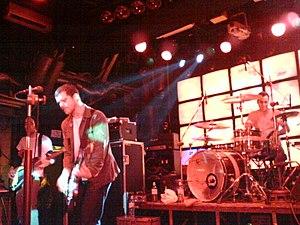
Brand New est un groupe de rock alternatif américain, originaire de Long Island, New York. Formé en 2000, le groupe comprend Jesse Lacey, Vincent Accardi, Garrett Tierney, et Brian Lane. Entre 2005 et 2013, le groupe joue avec Derrick Sherman.